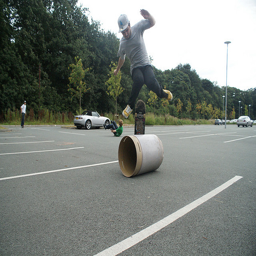
A man jumping over a tube with a skateboard.
The skateboarder in the parking lot is jumping over a trash can.
a man is about to crash after riding on a skate board
A young man is shown jumping over a barrel in a parking lot with his skateboard.
A young man skateboarding in a parking lot by a bucket.